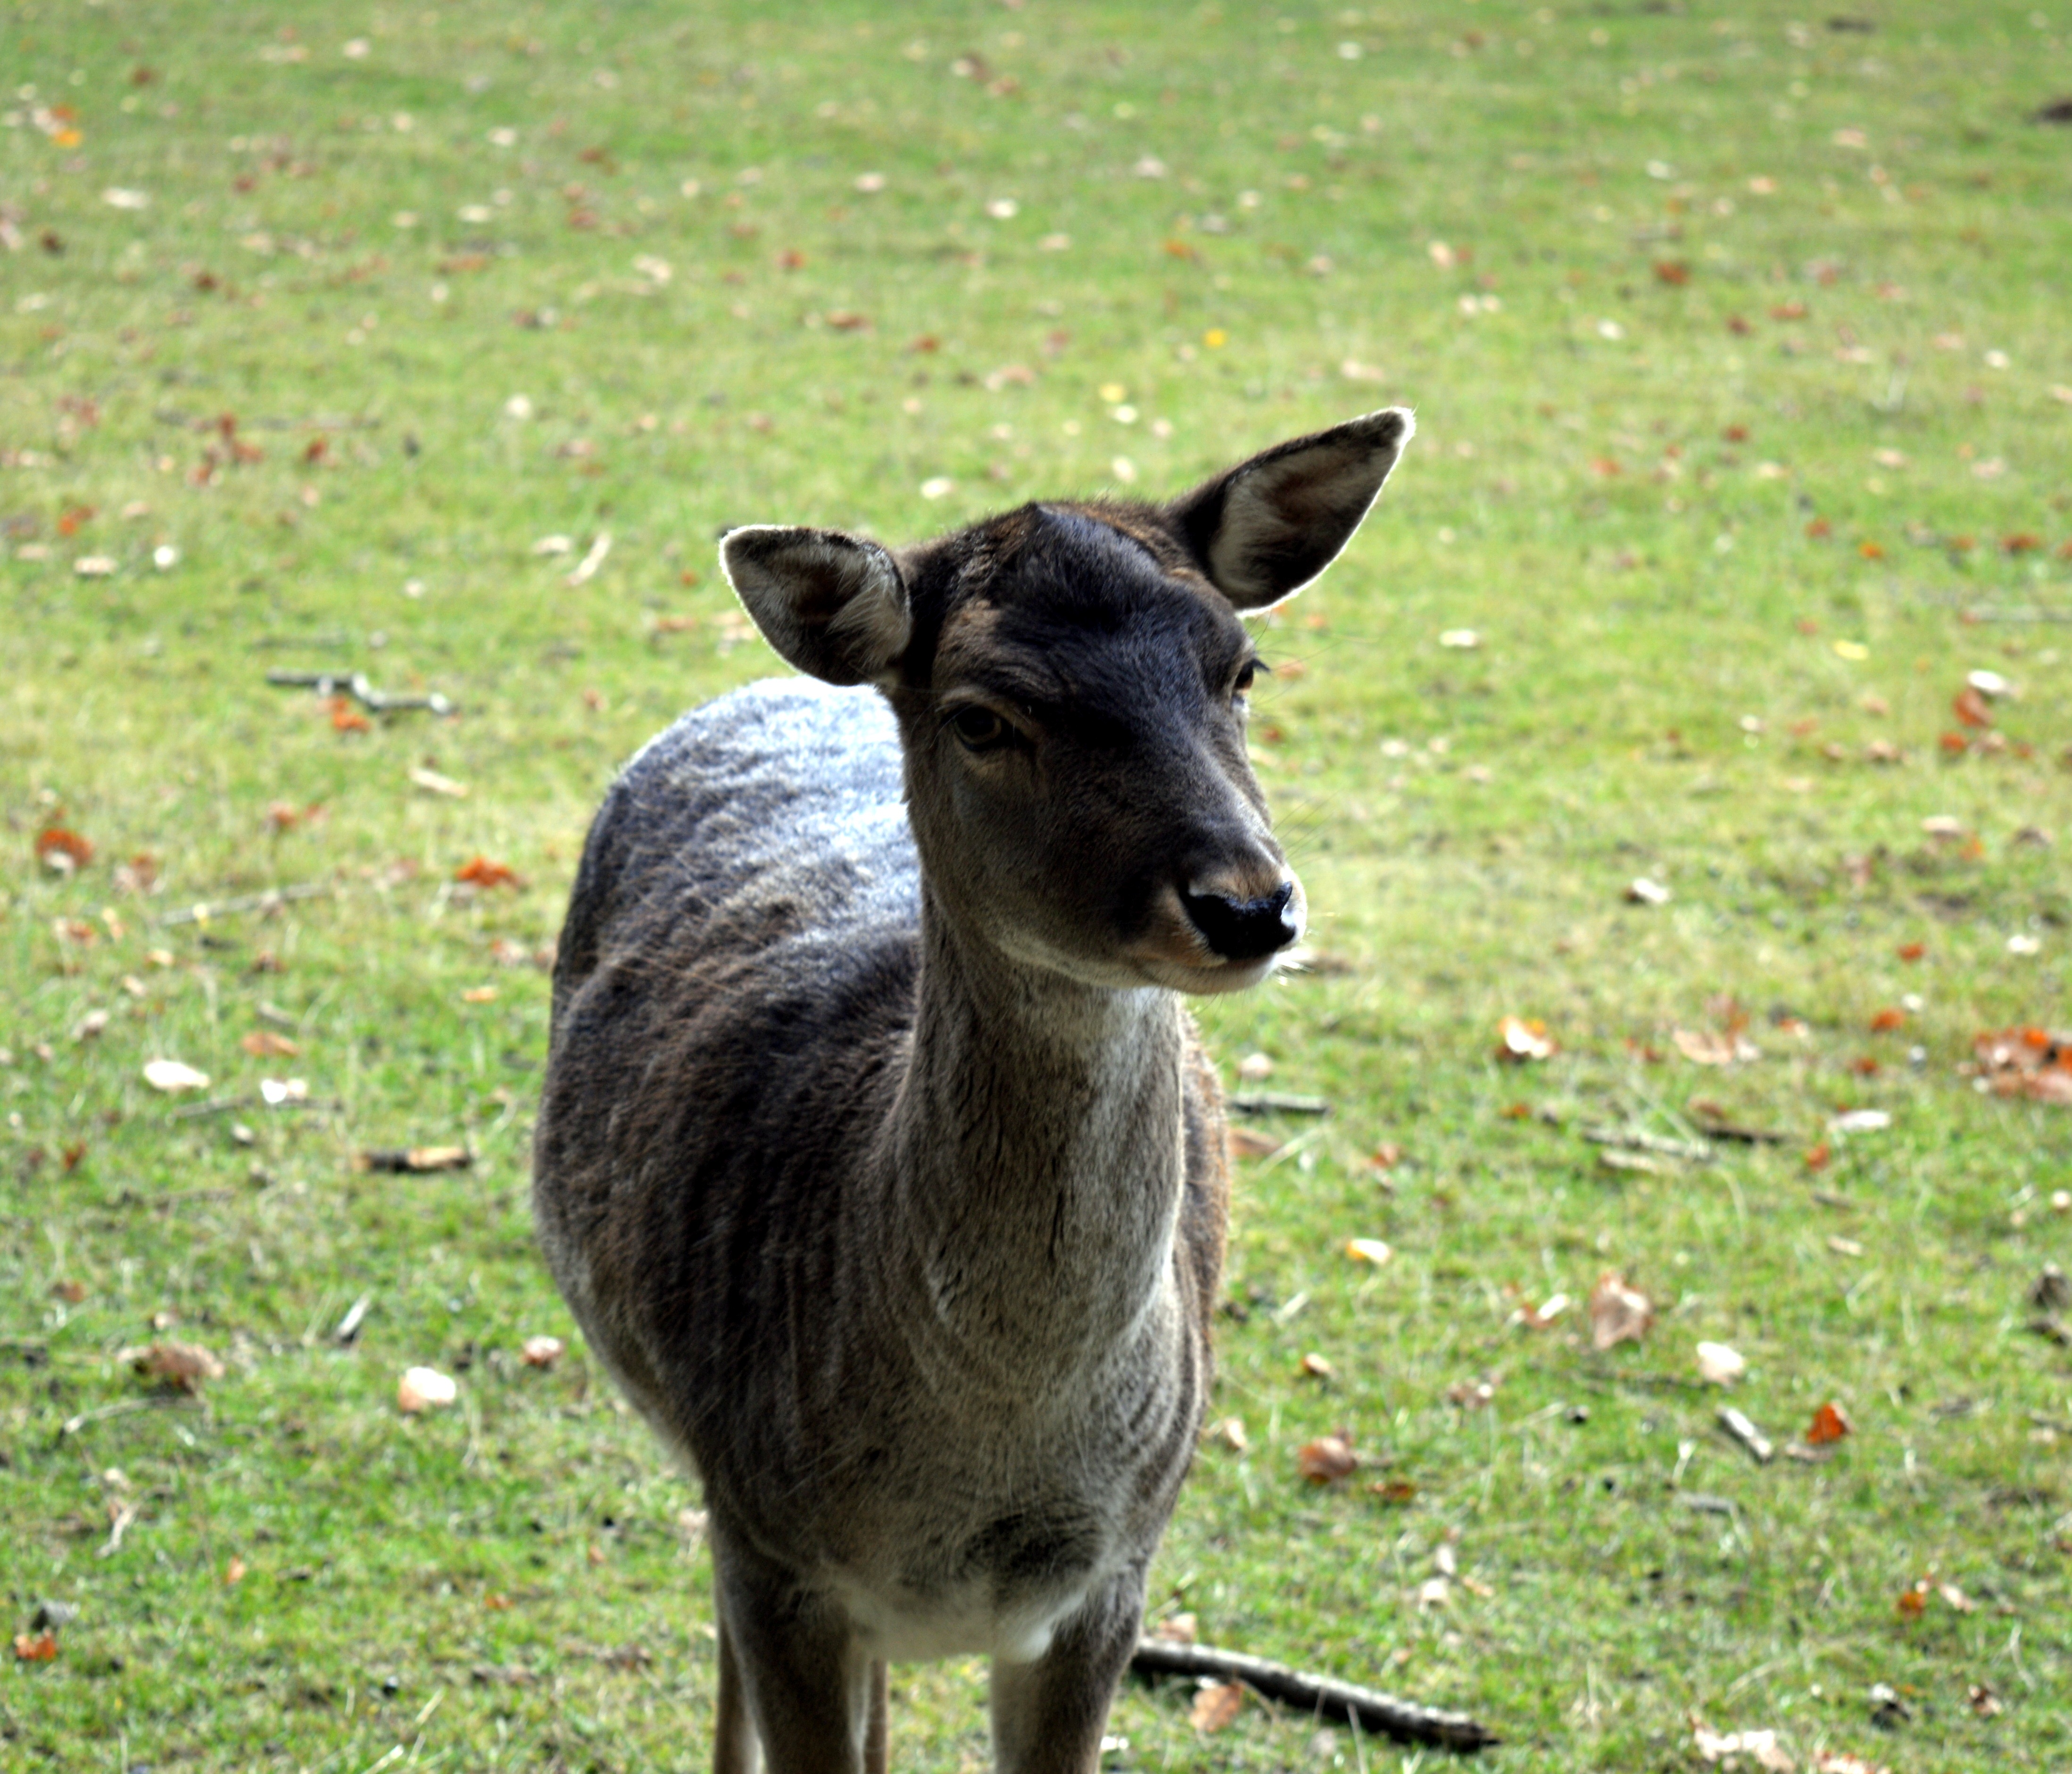
nature, forest, grass, meadow, animal, jump, female, wildlife, wild, deer, pasture, grazing, mammal, close, fauna, graze, vertebrate, roe deer, scheu, capreolus capreolus, ruminant, ricke, attention, fallow deer, white tailed deer